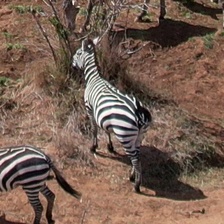
Pose orientation: back-left